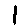
Label: 1